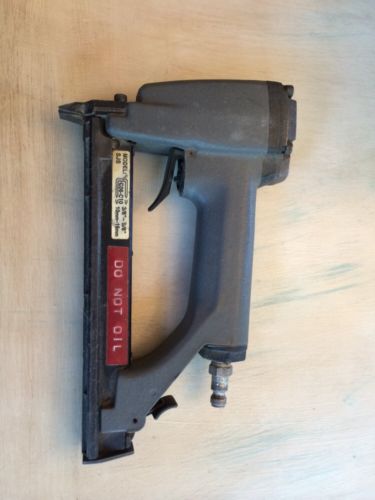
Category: stapler